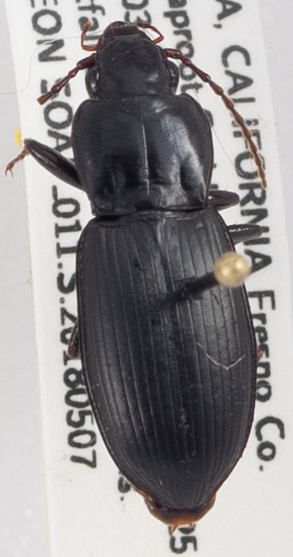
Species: Pterostichus ordinarius
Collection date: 2018-05-07
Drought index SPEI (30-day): -0.176
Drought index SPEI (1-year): -0.288
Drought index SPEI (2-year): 0.8